Piʻiholo

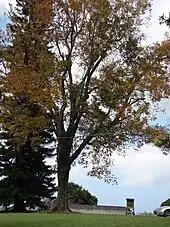
Piʻiholo's elevation of 689 meters is high enough to support temperate-zone plants such as pine and pecan.

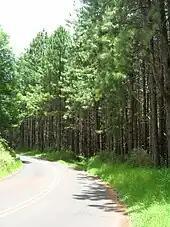
loblolly pine plantation at Piʻiholo.

Piiholo is a mountain summit on the island of Maui in Hawaii. It is at and has an elevation of 689 meters (2,260 feet).